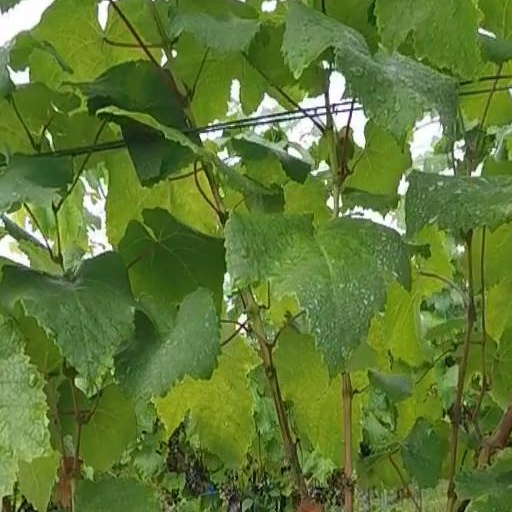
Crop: grape